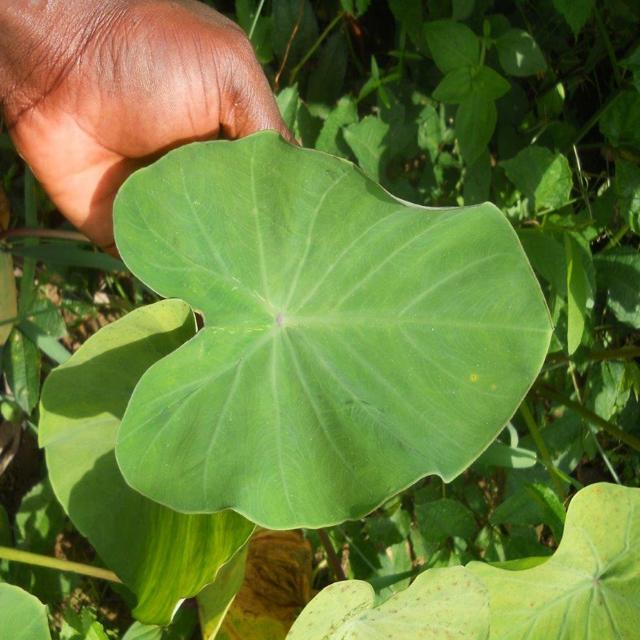
Label: Healthy